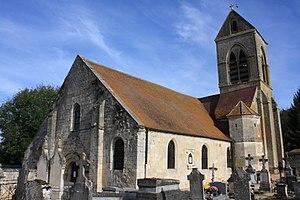
Cet article recense les monuments historiques du sud de l'Aisne, en France.
Cet article recense les monuments historiques français classés en 1922.
Maast-et-Violaine est une commune française située dans le département de l'Aisne, en région Hauts-de-France.